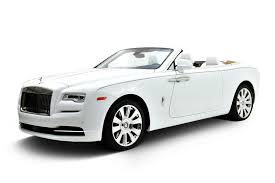
Label: noambulance